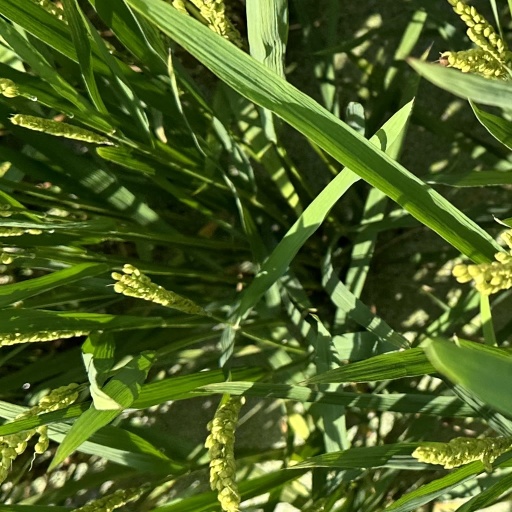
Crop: rice